Hoodoo (spirituality)

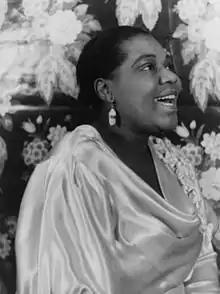
Bessie Smith wrote and performed several blues songs that reference Hoodoo.

The Spiritual church movement in the United States began in the mid-nineteenth century. The African American community became a part of this movement in the early twentieth century, and numerous Spiritual churches are in African American communities. African Americans started independent Spiritual churches as a way for them to hide their African practices from whites by synchronizing African traditions with the Christian faith. Some Black Spiritual churches incorporated elements of Hoodoo and Voodoo practices. Zora Neale Hurston documented Spiritual churches that incorporated Hoodoo practices. A Spiritual church in New Orleans called the Temple of the Innocent Blood was led by an African American woman, Mother Catherine Seals, who performed Hoodoo to heal her clients. Mother Seals healed a church member by sacrificing a live chicken, slitting its throat, and tying it to a person's leg for two days. This is a continued African tradition of using chickens to heal and conjure protection. Hurston noted that Mother Seals incorporated other African Diaspora practices into her Spiritual church and observed her reverence for a Haitian Vodou snake loa spirit, Damballa. A snake design was painted on a wall at Mother Seals' church, while another African American Spiritual church leader had a plastic snake on his altar. Snake reverence among African Americans in Voodoo and Hoodoo originates from West Africa. This Spiritual church had a branch in Memphis, Tennessee, which African Americans attended to practice Hoodoo secretly inside the church. New Orleans and Memphis have several Spiritual churches where Hoodoo and Voudoo are practiced. Rituals of healing, communing with ancestral spirits, worship services, shouting, eclectic belief systems, Hoodoo, and elaborate Voodoo rituals were performed inside the churches.